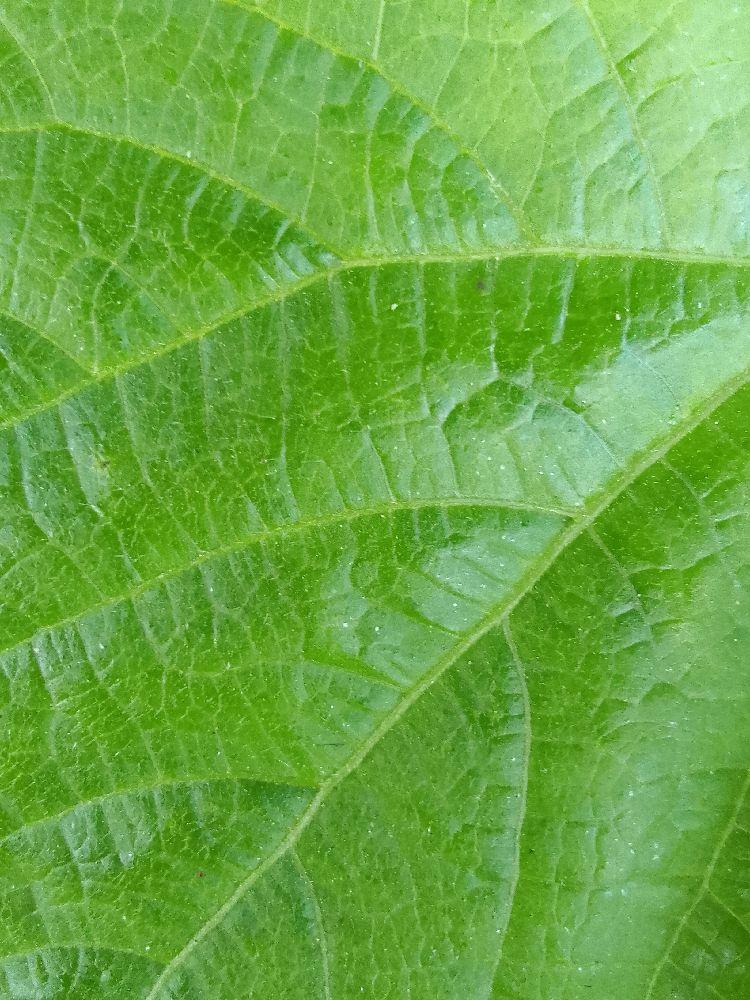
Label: healthy